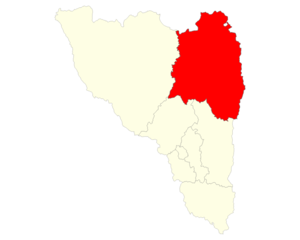
Localisation du district d'Anjozorobe dans la région Analamanga
Anjozorobe est un district de Madagascar, situé dans la partie nord-est de la province d'Antananarivo, dans la région d'Analamanga. Son chef-lieu est Anjozorobe.